Outline of Uttar Pradesh

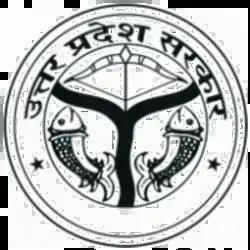
Seal of Uttar Pradesh

List of historic places in Uttar Pradesh